Lloyd Austin

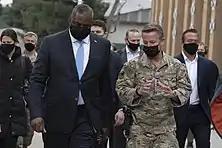
Austin with NATO's Resolute Support Mission commander Austin S. Miller in Kabul, Afghanistan, March 21, 2021

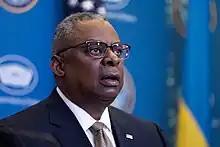
Austin refused to cooperate with the International Criminal Court (ICC) investigating Russian war crimes in Ukraine, stating "I will always prioritize the protection of US military personnel in anything that we do."

Since the initial Hamas attack, Pentagon Spokesman Brig. Gen. Pat Ryder said the department has focused its efforts on protecting American forces and citizens in the region, flowing security assistance to Israel, coordinating with Israelis to secure the release of hostages held by Hamas and strengthening the force posture across the region in order to deter any escalation of the conflict beyond Gaza.